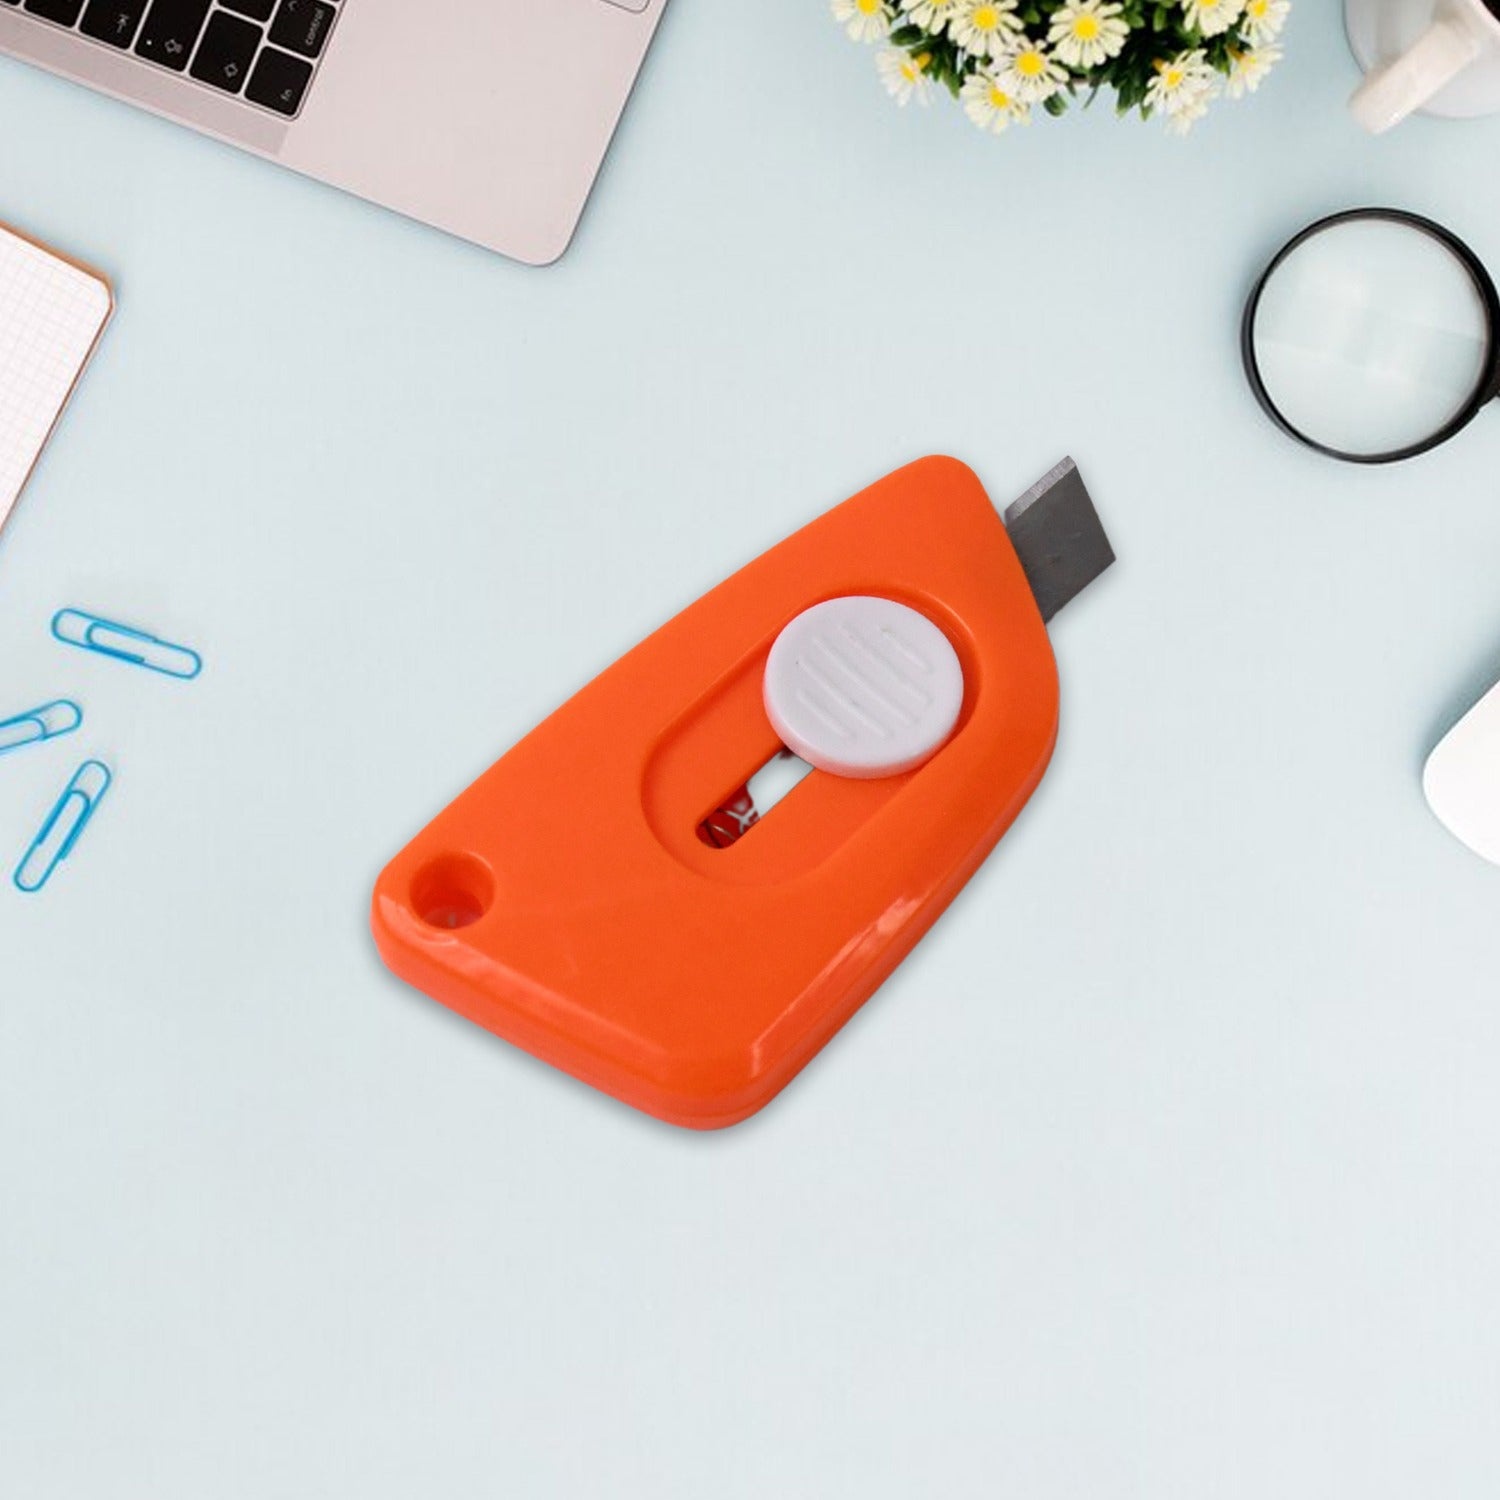
Mini Cloud Cutter Portable Safe Box Opener Multiple Uses (1 Pc)
Mini Cloud Box Cutter Portable Cute Box Cutter Utility Retractable Art Knives Letter Opener Envelope Slitter Office School Supplies Stationery (1 Pc) Description:- Material: ABS and metal. High quality blade, sharp blade, easy to cut, durable, but please pay attention to safety. Hole design, can be hung on the key ring, compact and light cute, easy to carry. Suitable for cutting envelopes, express bags, food bags, plastic bags, etc Retractable & Safe Cutter: This pocket knife has a automatic retractable blade, this design can avoid most of the injuries by mistake. The blade made of stainless steel, which is extremely sharp and can slice through most of the objects. Handy Cloud Shape: Smooth but irregular cloud shape allows free cutting without slip, safer than other openers. Key Chain Design: Hanging hole design for stringing it to a keychain or latching it to a bag for easy portability. Wild Use: The utility model can be used for art work, cutting letters, food bags, plastic bags and various package boxes. Dimension:- Volu. Weight (Gm) :- 35 Product Weight (Gm) :- 12 Ship Weight (Gm) :- 35 Length (Cm) :- 9 Breadth (Cm) :- 7 Height (Cm) :- 2
Brand: Paras Light
Category: Office Supplies > General Office Supplies > Paper Products > Envelopes